Mara Lapia

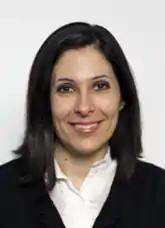

Mara Lapia is an Italian politician. She was elected to be a deputy to the Parliament of Italy in the 2018 Italian general election for the Legislature XVIII of Italy.